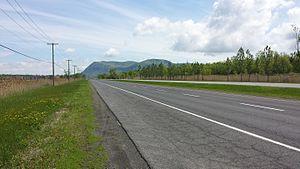
Vue de la face ouest du Mont Saint-Hilaire (Québec - Canada), prise de la route 116 à Saint-Basile-le-Grand
Le mont Saint-Hilaire est l'une des neuf collines montérégiennes situées près de Montréal au sud-ouest du Québec. Il est nommé en l'honneur d'Hilaire de Poitiers, docteur de l'Église. La montagne fait partie de l'aire centrale de la réserve de biosphère du Mont-Saint-Hilaire qui a été désignée en 1978, une première au Canada.
Saint-Basile-le-Grand est une ville du Québec, située dans la municipalité régionale de comté de La Vallée-du-Richelieu, dans la région administrative de la Montérégie. Elle est nommée en l'honneur de Basile le Grand, évêque de Césarée et docteur de l'Église. Elle tire aussi son nom d’un pionnier, Basile Daigneault, premier maire de la ville. Elle aurait aussi pu se nommer « Versailles-sur-Richelieu ».